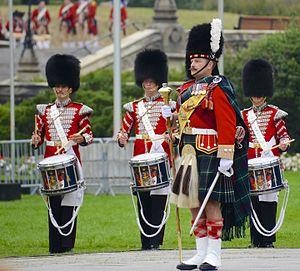
Membres des Governor General's Foot Guards formant la Garde de cérémonie affectée à Fortissimo en 2012.
Le Corps d'infanterie royal canadien est la branche de l'infanterie de l'Armée canadienne. Il inclut tous les régiments d'infanterie des Forces armées canadiennes, tant réguliers que de réserve. De 1968 à 2013, il portait le nom de « Branche de l'infanterie ».
Les Governor General's Foot Guards, littéralement les « Gardes à pied du gouverneur général », sont l'un des trois régiments de la Première réserve de l'Armée canadienne attachés à la maison vice-royale. Établi en 1872, le régiment a préséance sur tous les autres régiments d'infanterie de la réserve. C'est un régiment de gardes qui est, avec The Canadian Grenadier Guards, responsable de la Garde de cérémonie sur la Colline du Parlement et à Rideau Hall à Ottawa en Ontario. En plus de ce rôle cérémoniel, les soldats du régiment s'entraînent à temps partiel afin de servir dans des opérations des Forces armées canadiennes. L'unité fait partie du 33ᵉ Groupe-brigade du Canada au sein de la 4ᵉ Division du Canada et est basée dans le manège militaire de la place Cartier à Ottawa depuis 1879, le plus ancien manège militaire en opération continue au Canada. De 1954 à 1976, elle était le 5ᵉ Bataillon des Canadian Guards.
L'ordre de préséance des Forces armées canadiennes est un ordre protocolaire définissant la séniorité des unités des Forces armées canadiennes. Il est utilisé lors de parades pour savoir quelle unité se forme à la droite, le côté senior, ou bien l'ordre dans lequel les unités défilent ou encore l'ordre dans lequel les marches sont jouées lors d'un dîner régimentaire.